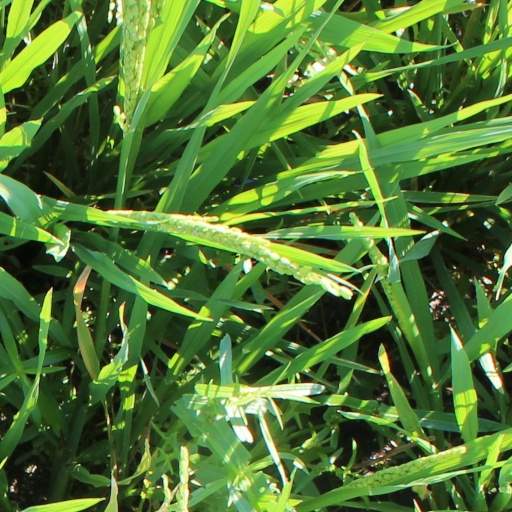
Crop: rice